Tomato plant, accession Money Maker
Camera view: tilt-top (135 deg); turntable rotation: 120 degrees
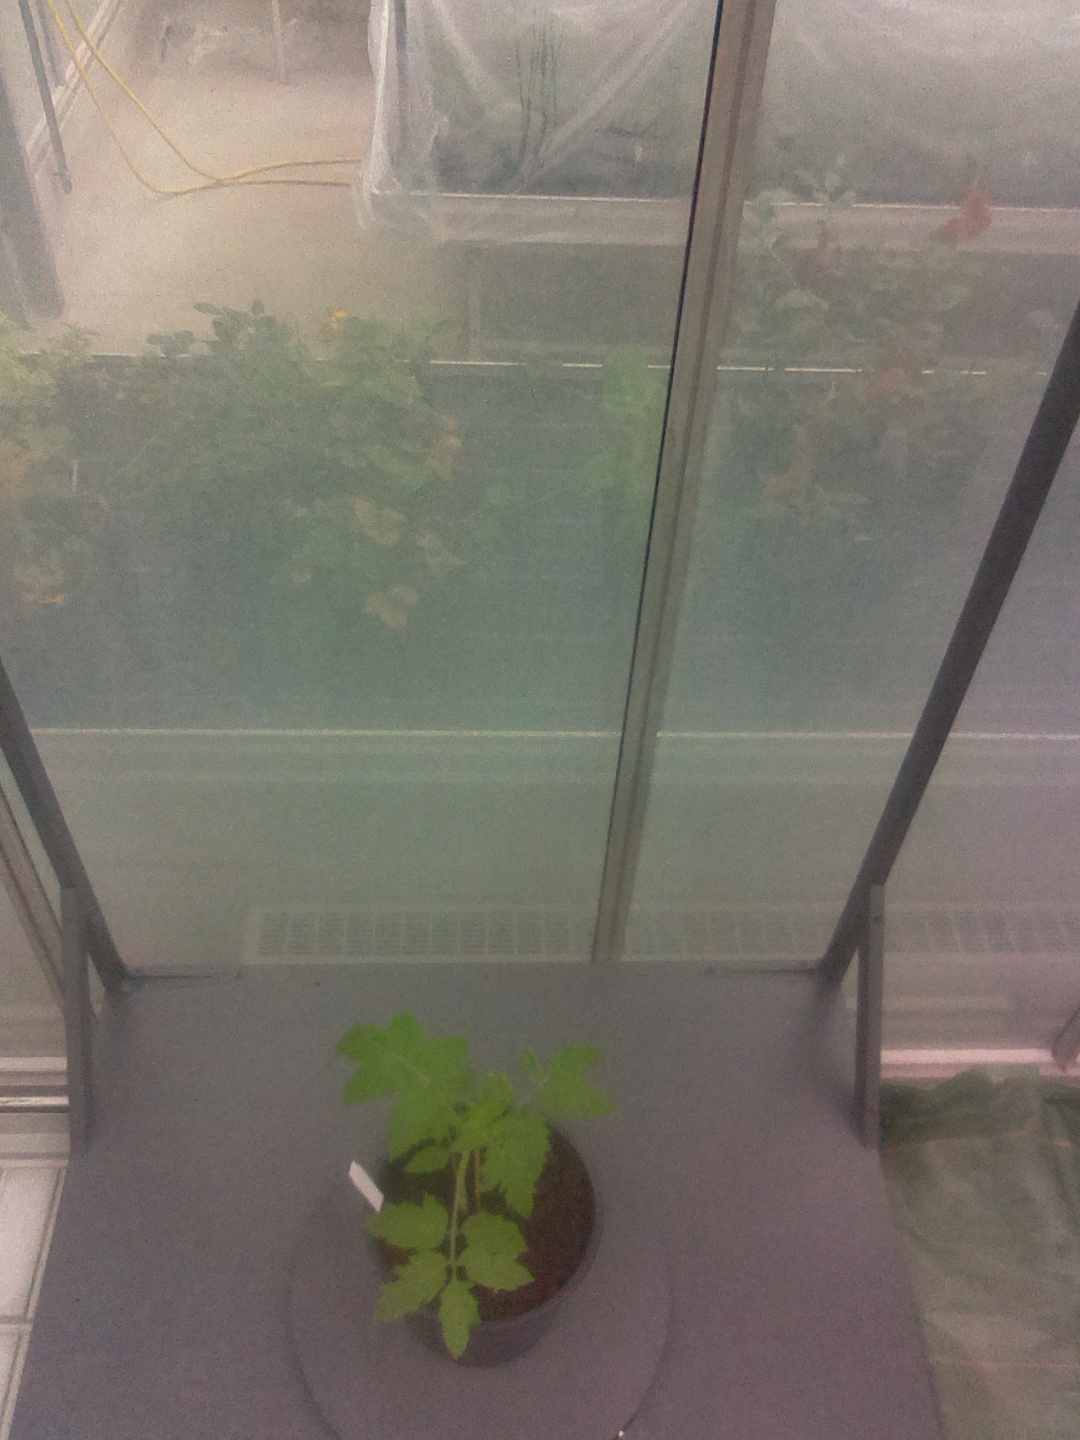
BBCH growth stage 13: 6 of true leaves visible